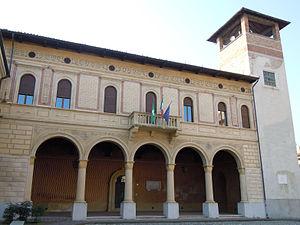
Bozzolo est une commune italienne de la province de Mantoue dans la région Lombardie en Italie.